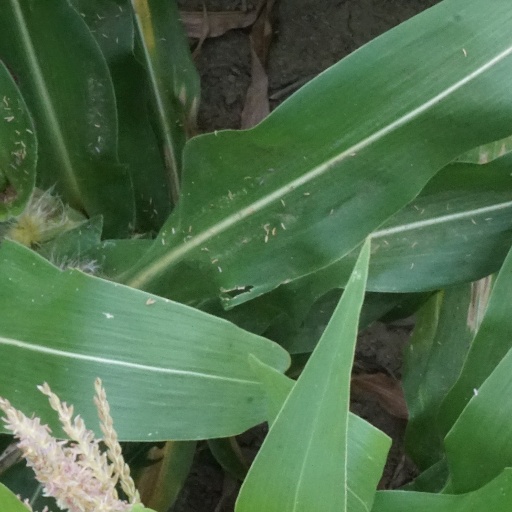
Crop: maize; corn